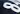
Number: 8